ESER

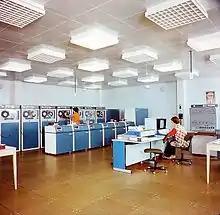
EC 1035

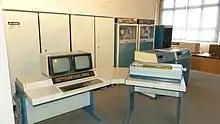
EC 1055

ESER is an abbreviation for Einheitliches System Elektronischer Rechenmaschinen (German for "standardized system of electronic computers"), a term used in the GDR for ES EVM computers produced according to a treaty between the members of Comecon signed on 23 December 1968 covering the development of a standardized computing system.